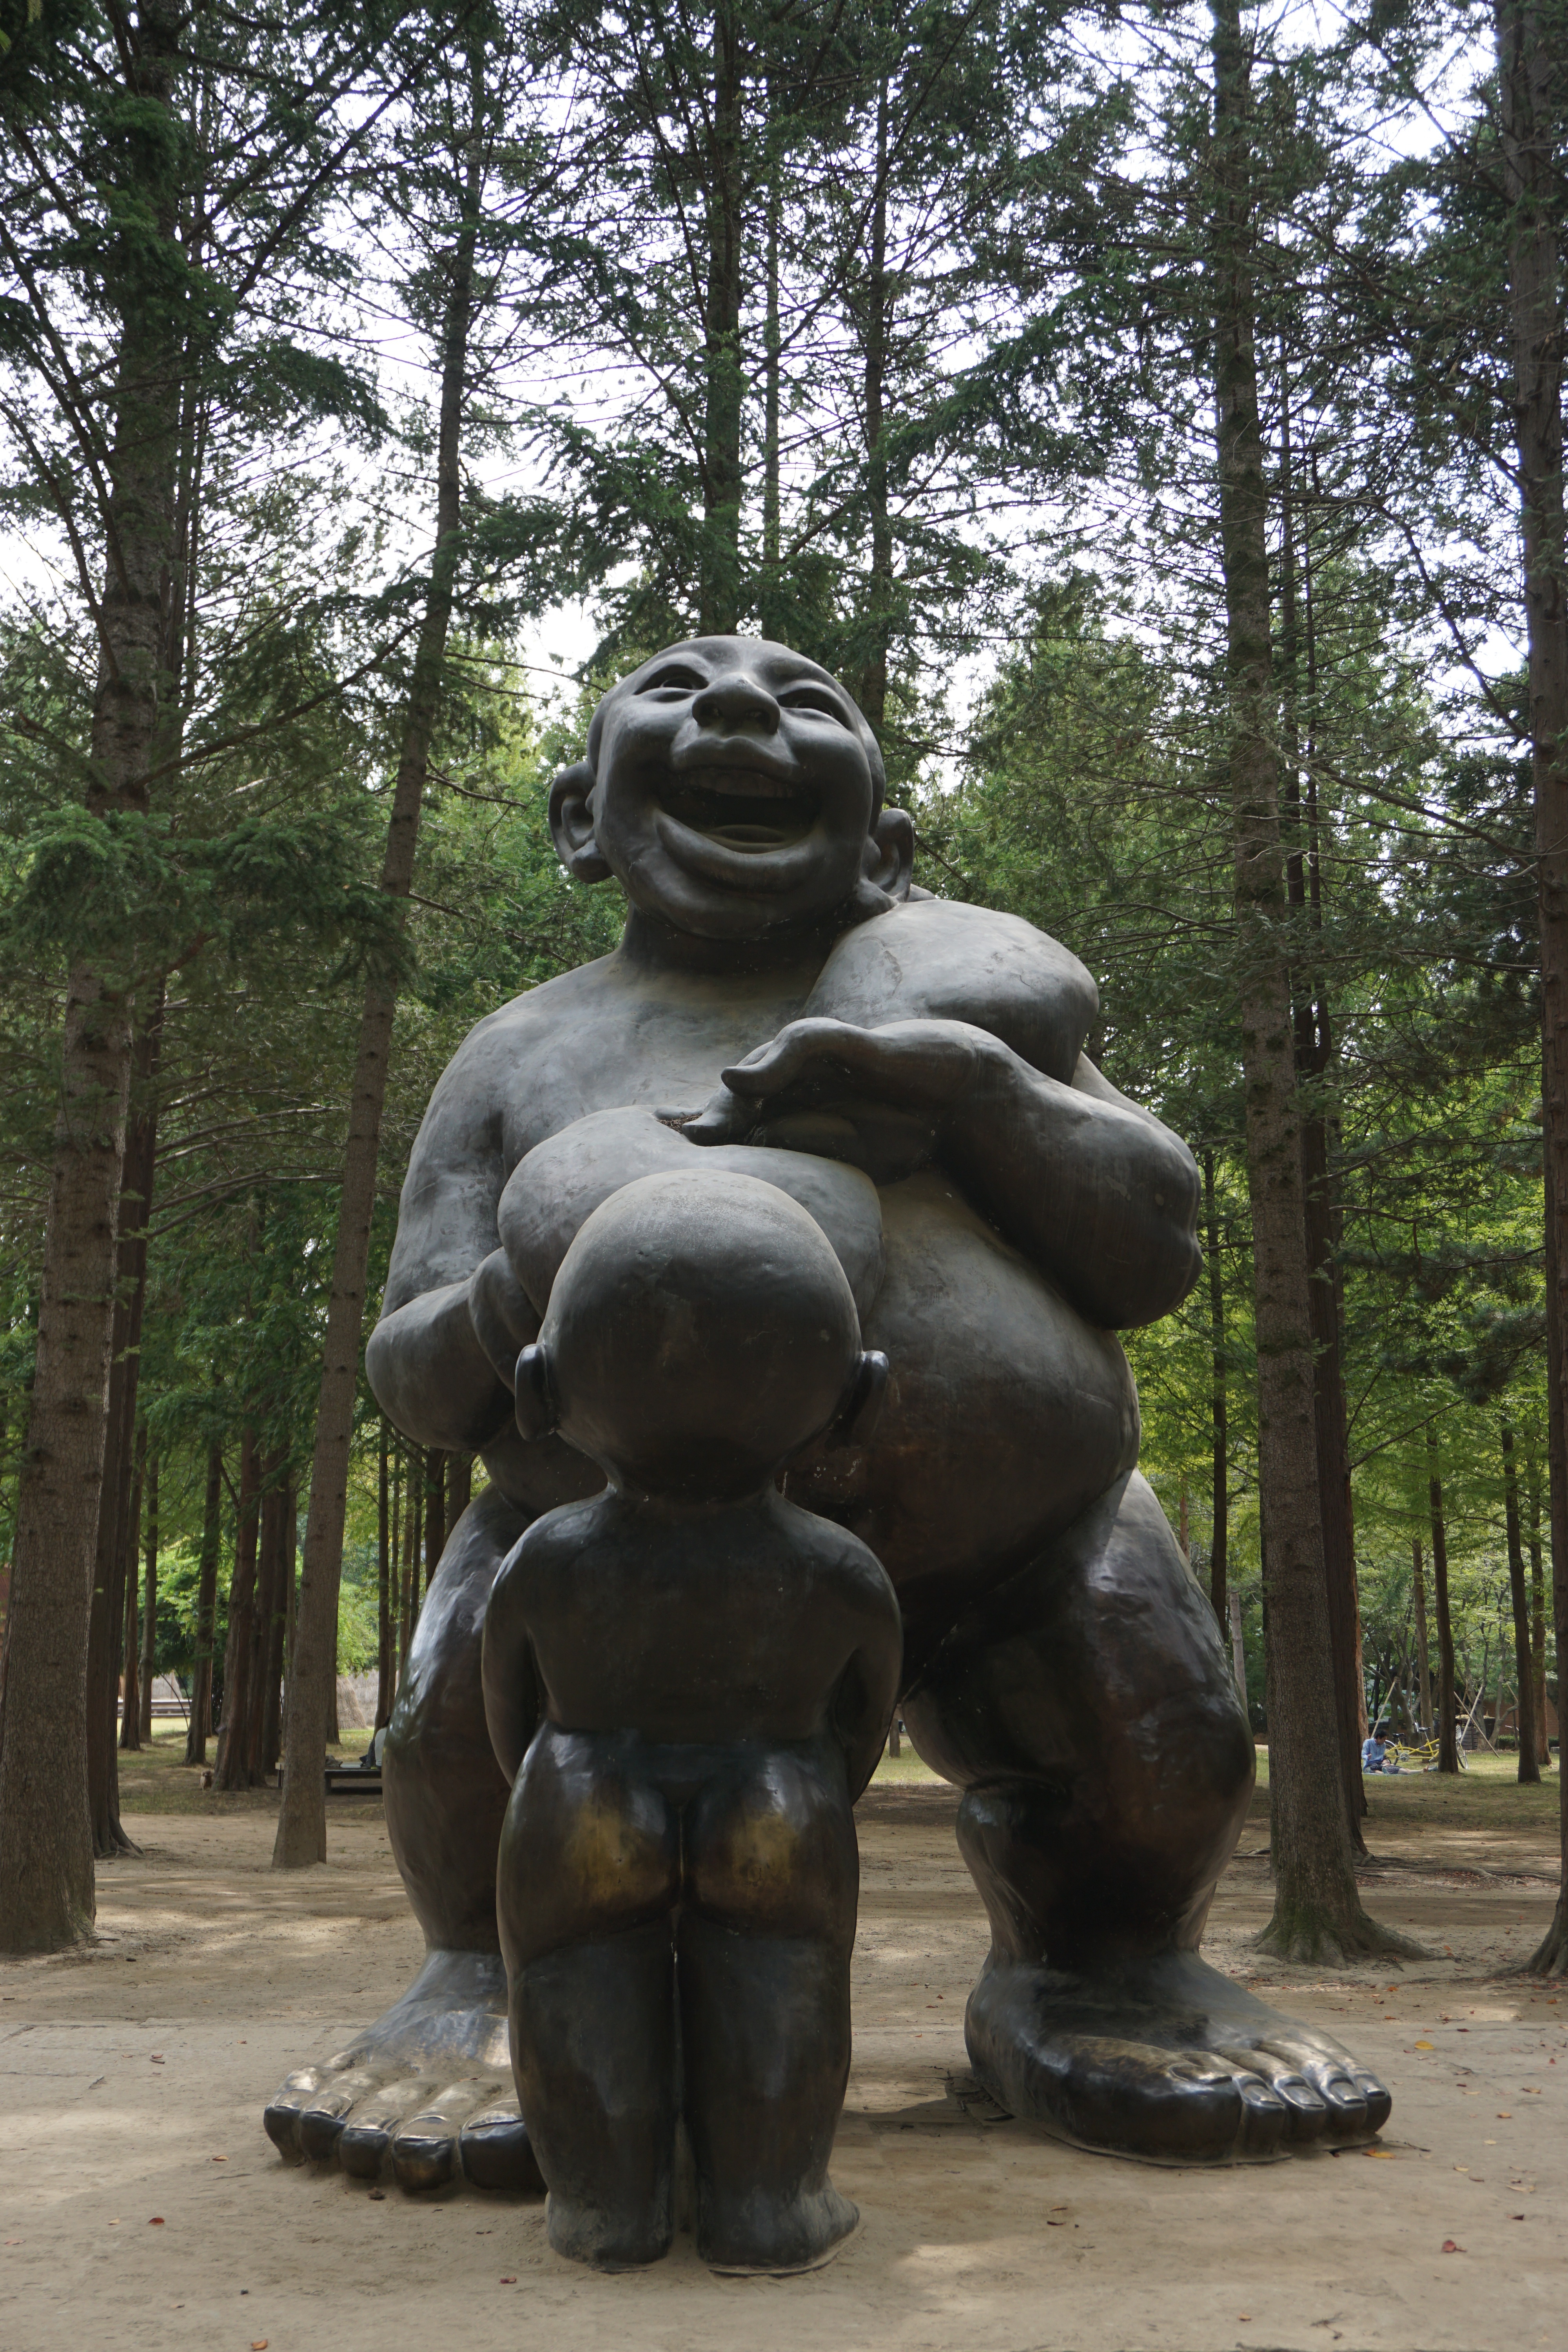
nature, forest, abstract, wood, monument, statue, park, craft, sculpture, art, bronze, works, gangwon do, exhibits, nami, chuncheon